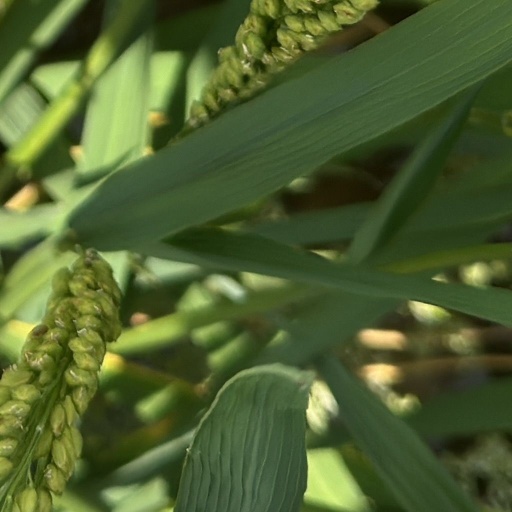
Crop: rice